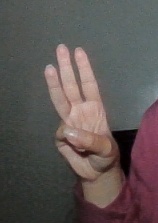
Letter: thaa